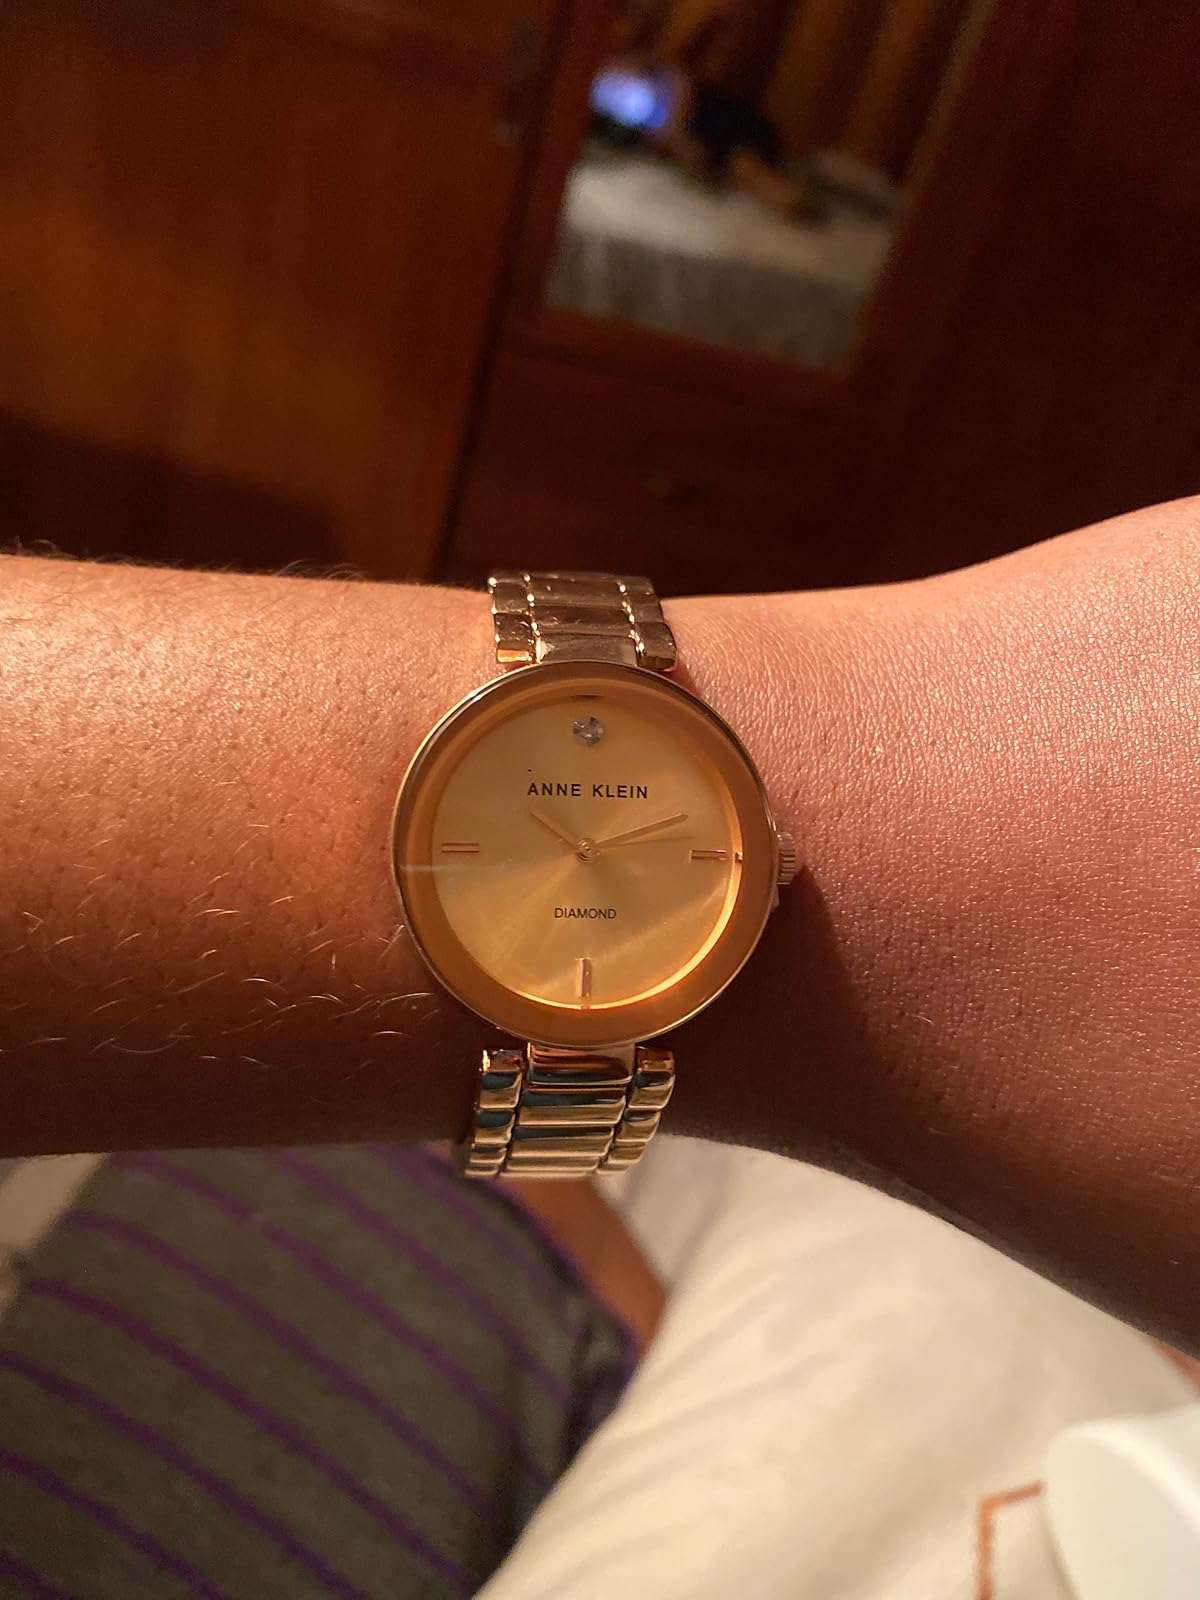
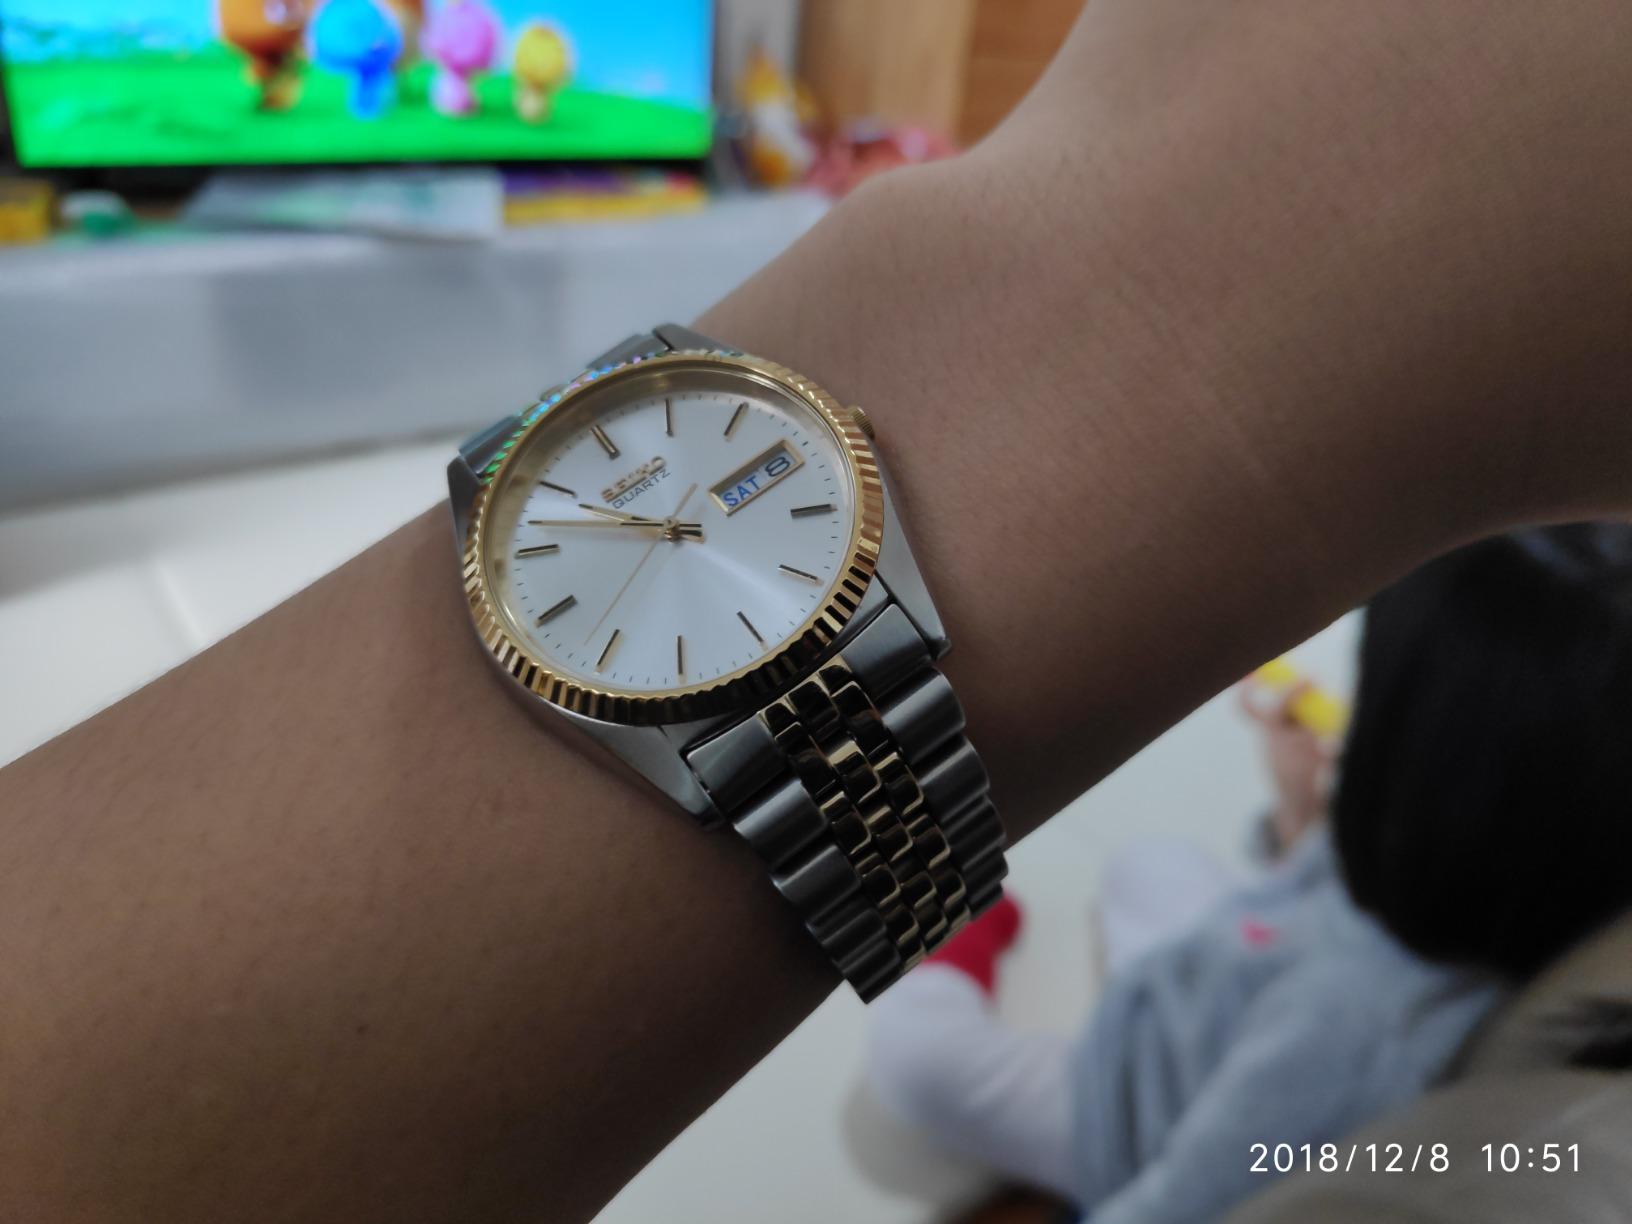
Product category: accessories_watch
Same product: no